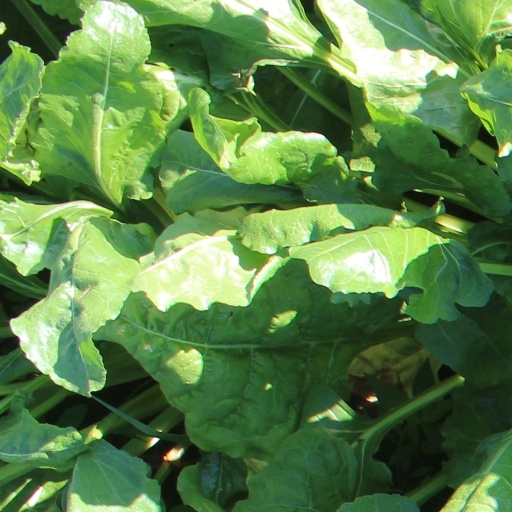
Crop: sugar beet